Charles Lamb

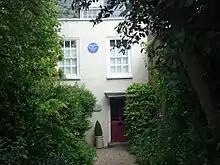
Lamb's cottage, Edmonton, London

Lamb continued to clerk for the East India Company and doubled as a writer in various genres, his tragedy, "John Woodvil", being published in 1802. His farce, "Mr H", was performed at Drury Lane in 1807, where it was roundly booed. In the same year, "Tales from Shakespeare" (Charles handled the tragedies; his sister Mary, the comedies) was published, and became a best seller for William Godwin's "Children's Library".